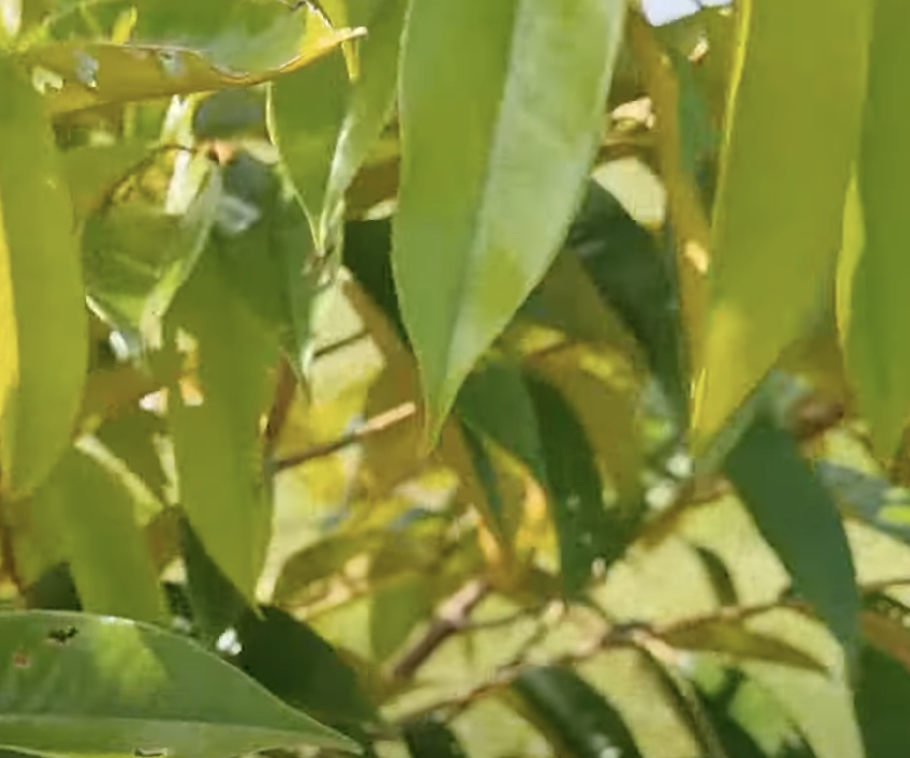
Label: yellow_leaf